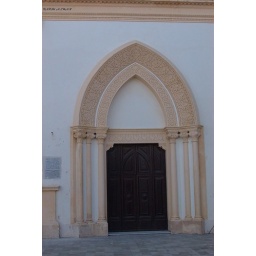
A collection of old and beautiful doors to some of the best houses in the Old City of Tripoli, Libya